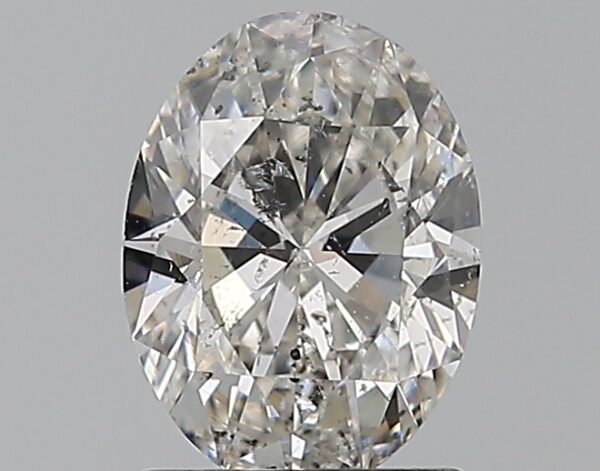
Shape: oval
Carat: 1.2
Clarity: SI2
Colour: G
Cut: EX
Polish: EX
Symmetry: VG
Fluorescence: N
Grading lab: GIA
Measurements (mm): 8.04 x 5.96 x 3.71